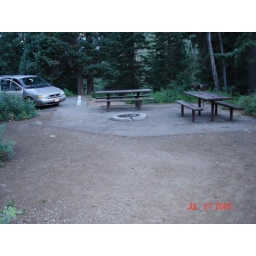
campsite and van in salt lake city